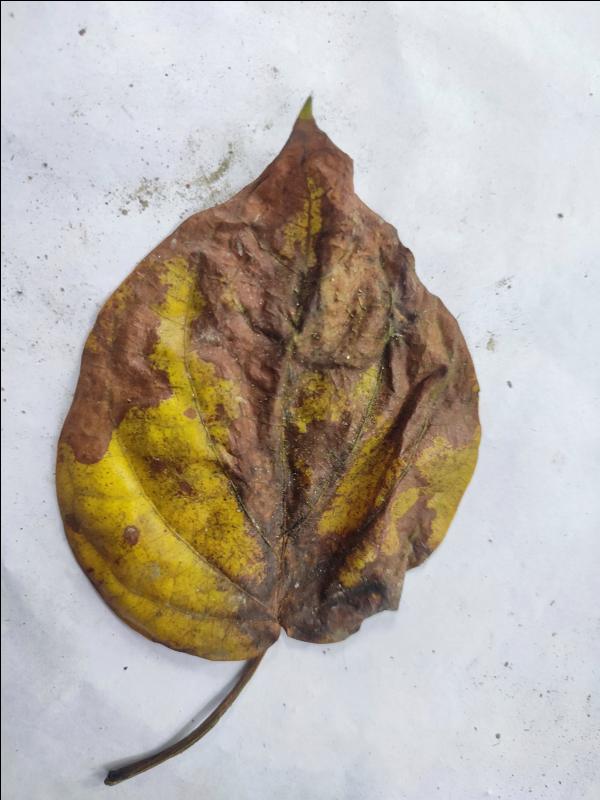
Label: Dried_Leaf